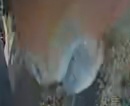
Face region: mouth_nostrils (mouth_chin_nostrils_and_profile)
Pain indicator: obviously_present